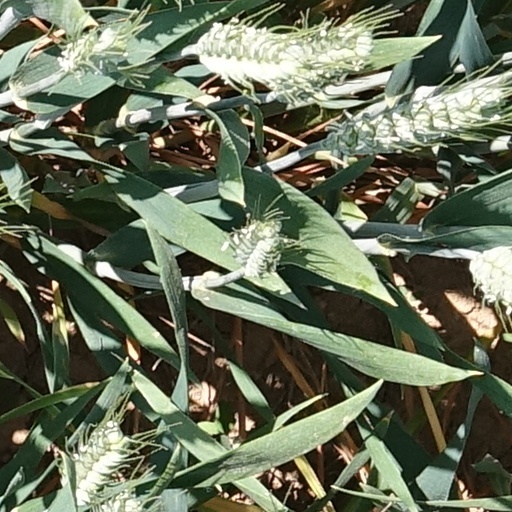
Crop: wheat